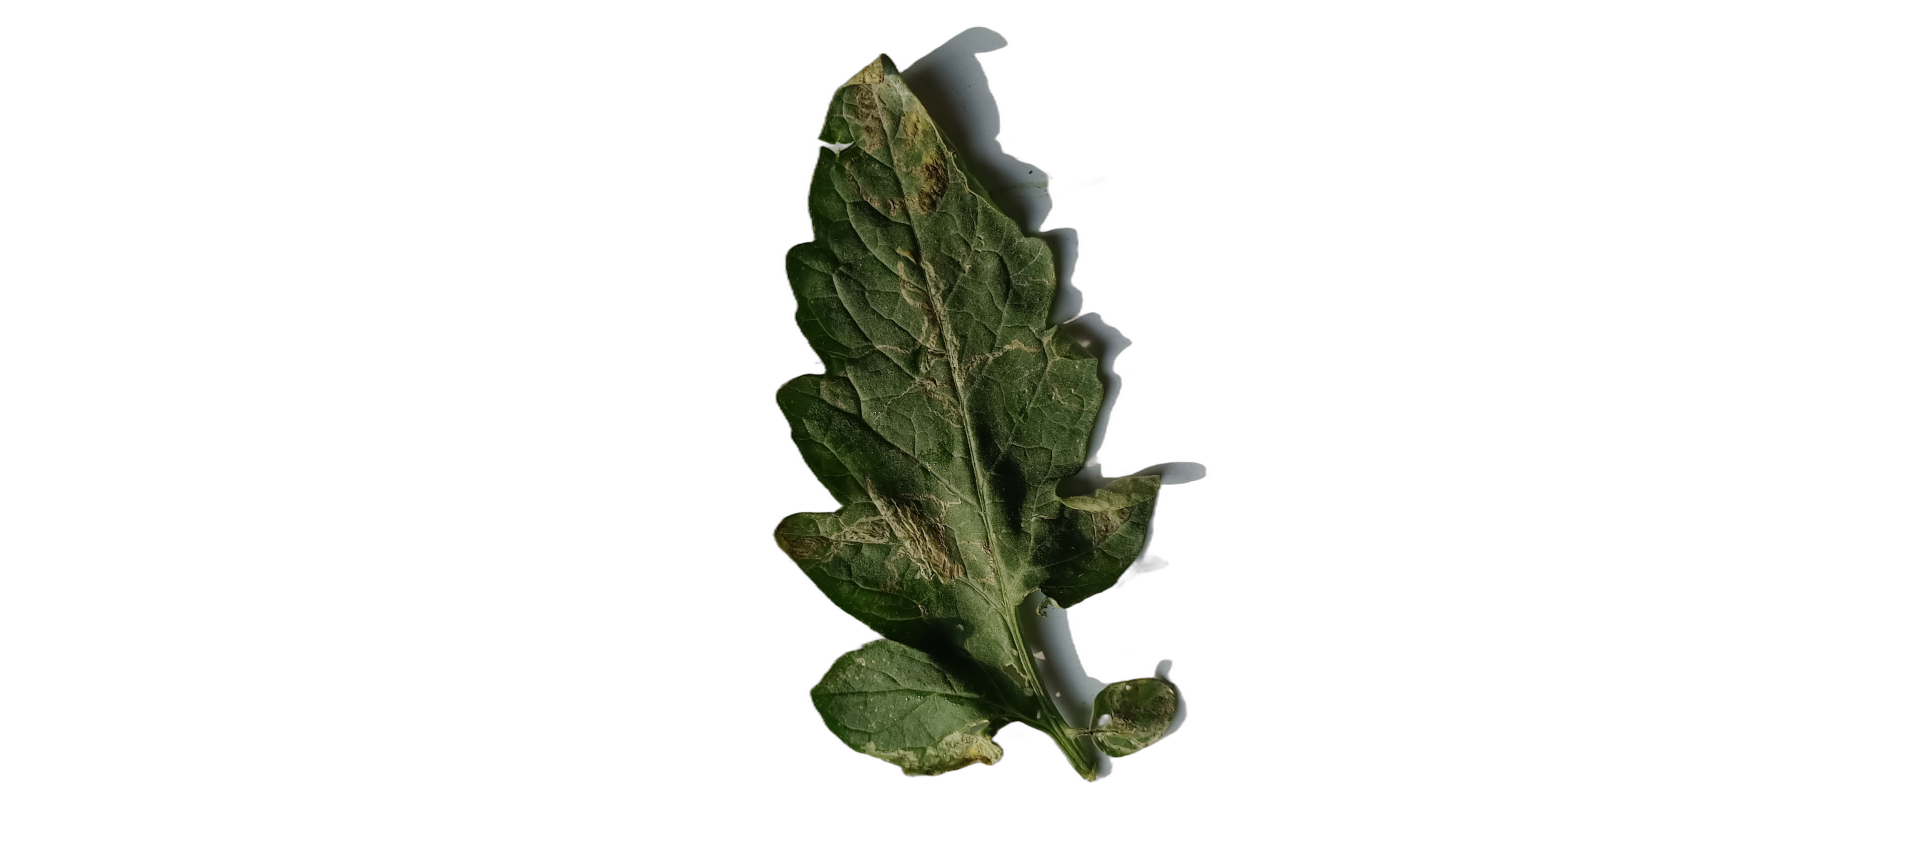
Crop: Tomato
Label: Spot